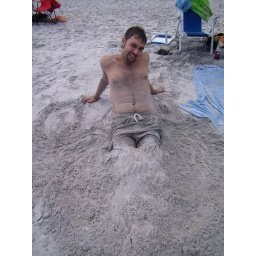
Alex on the beach buried in the sand closeup